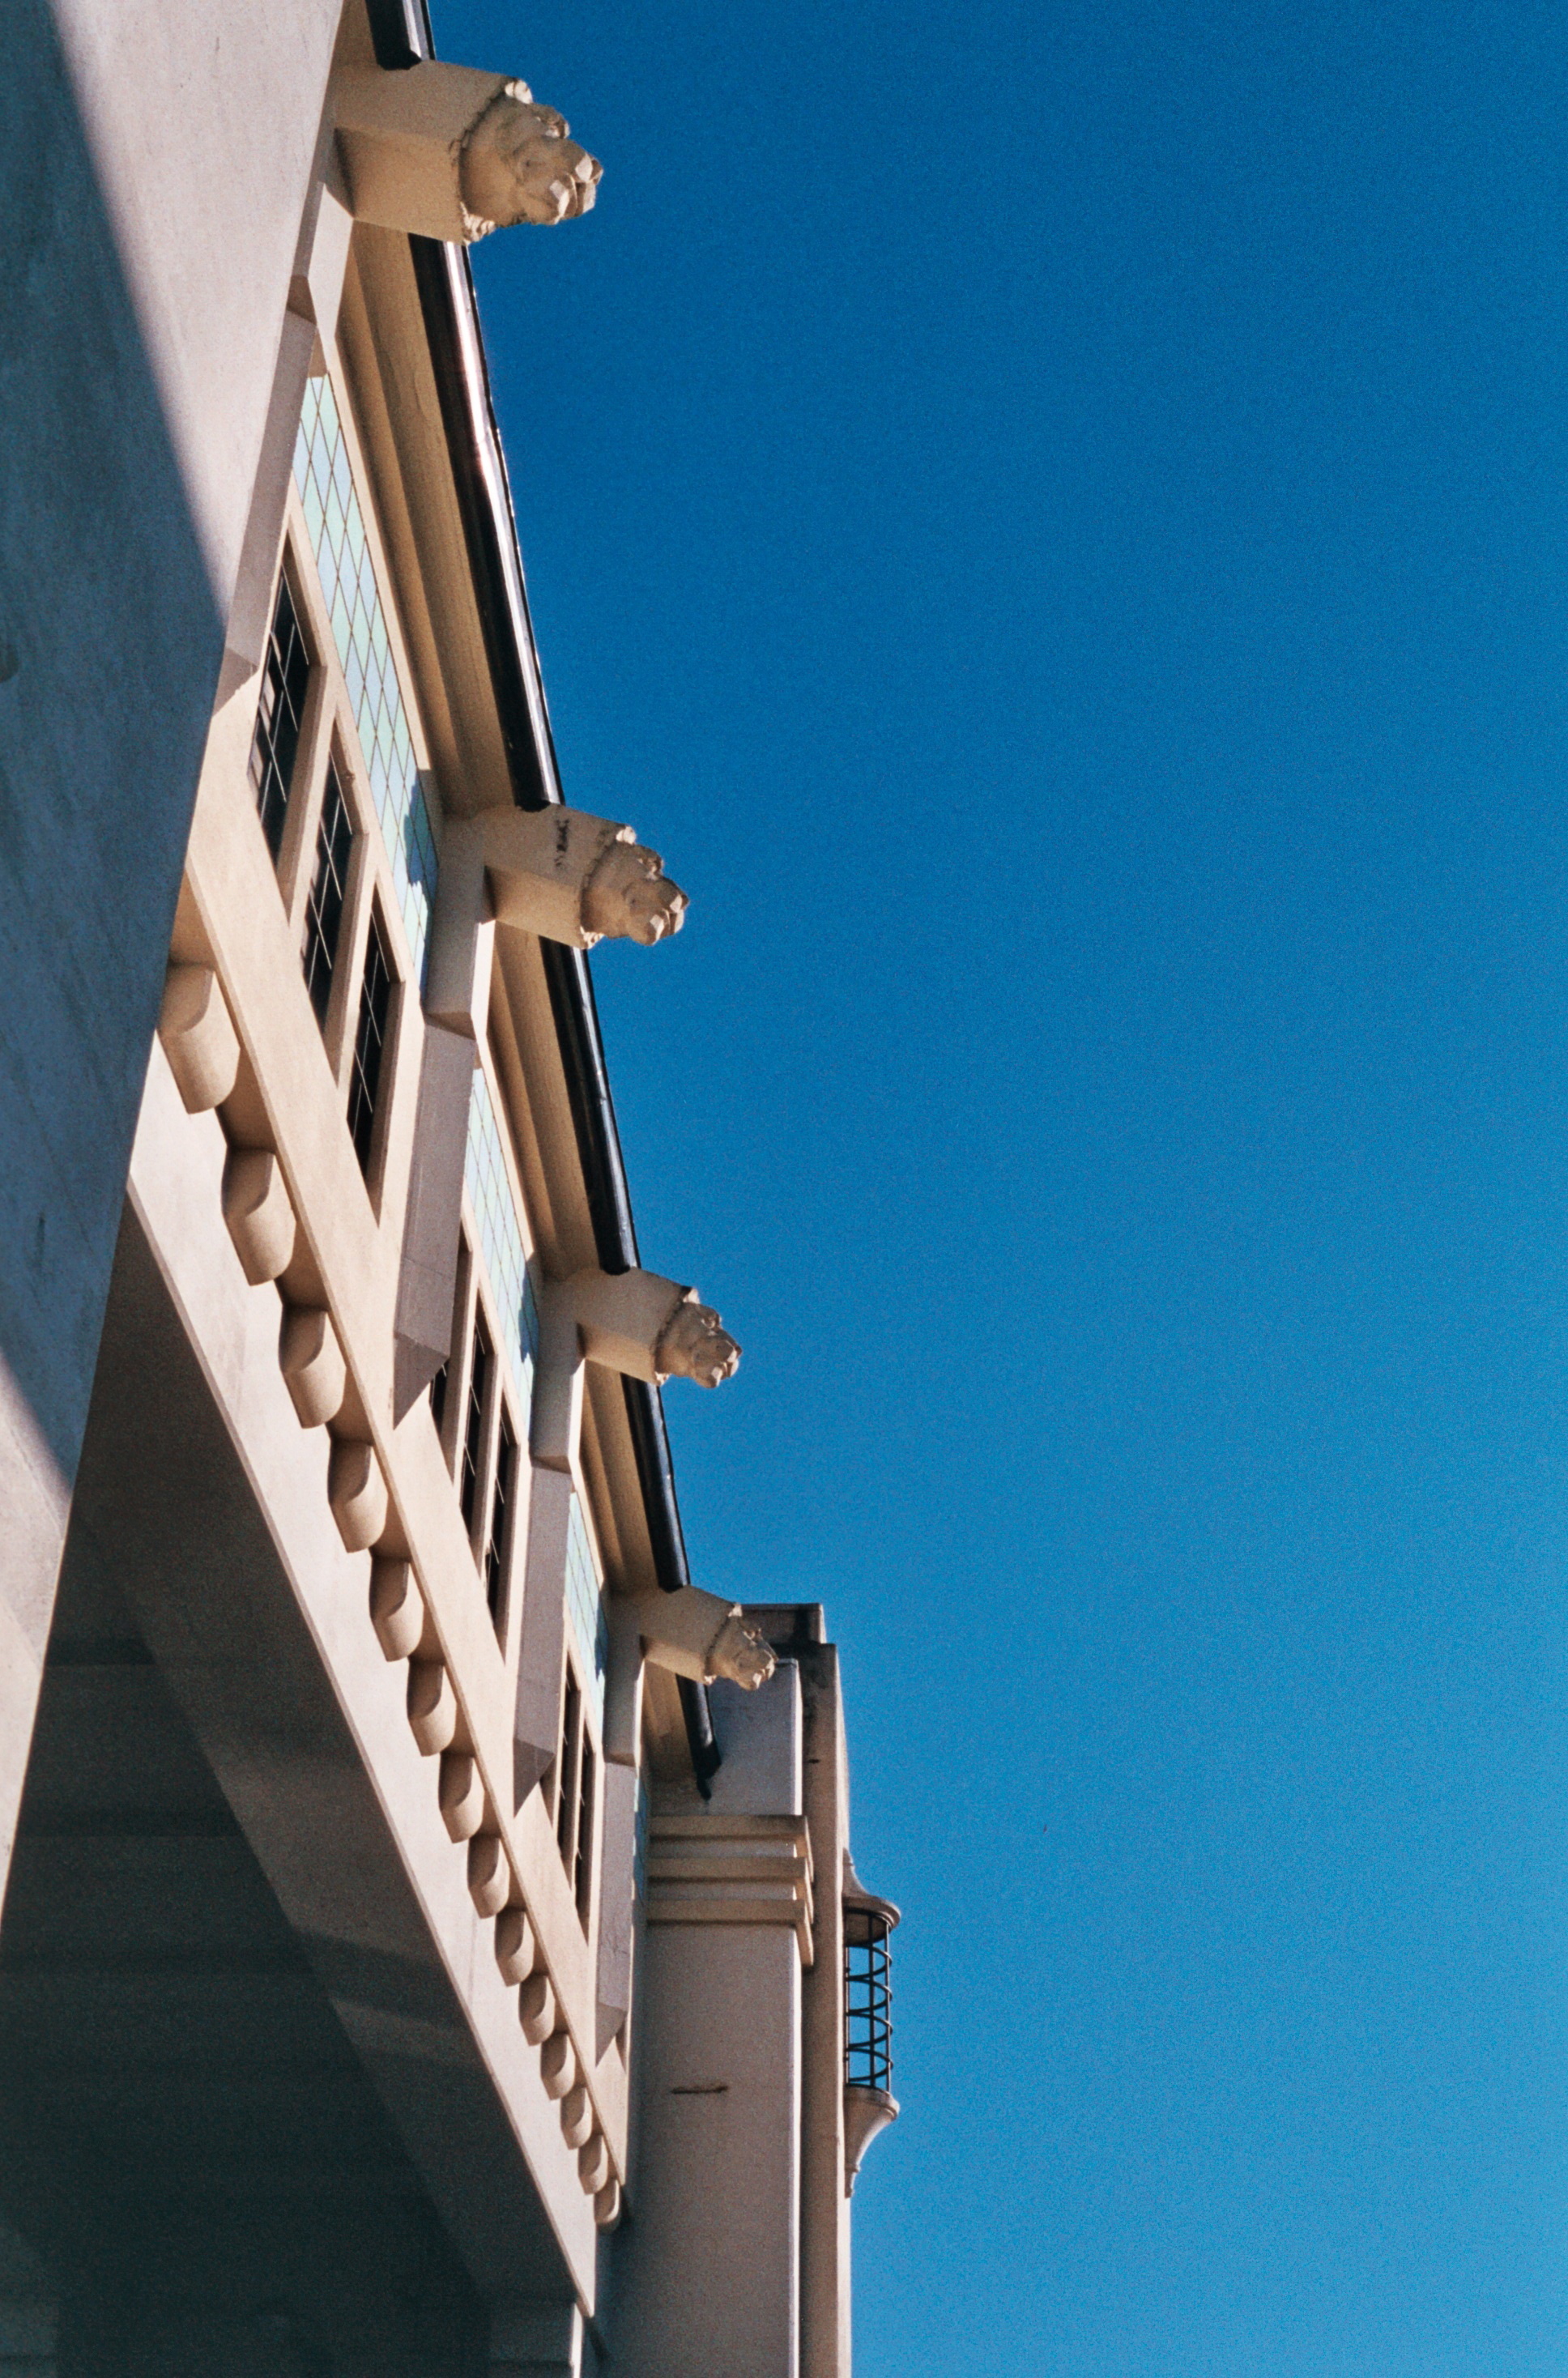
bridge, film, mast, blue, lighting, lion, ladder, stairs, agfa, analogue, olympustrip35, vancouverbc, burrard, burrardbridge